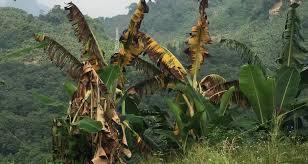
Kuna kundi la migomba imebeba ndizi mbichi zikiwa bado zimetundika kwenye miti. Migomba hiyo imezungukwa na mimea mingine ya kijani kibichi na miti, ikionyesha mazingira ya kilimo na